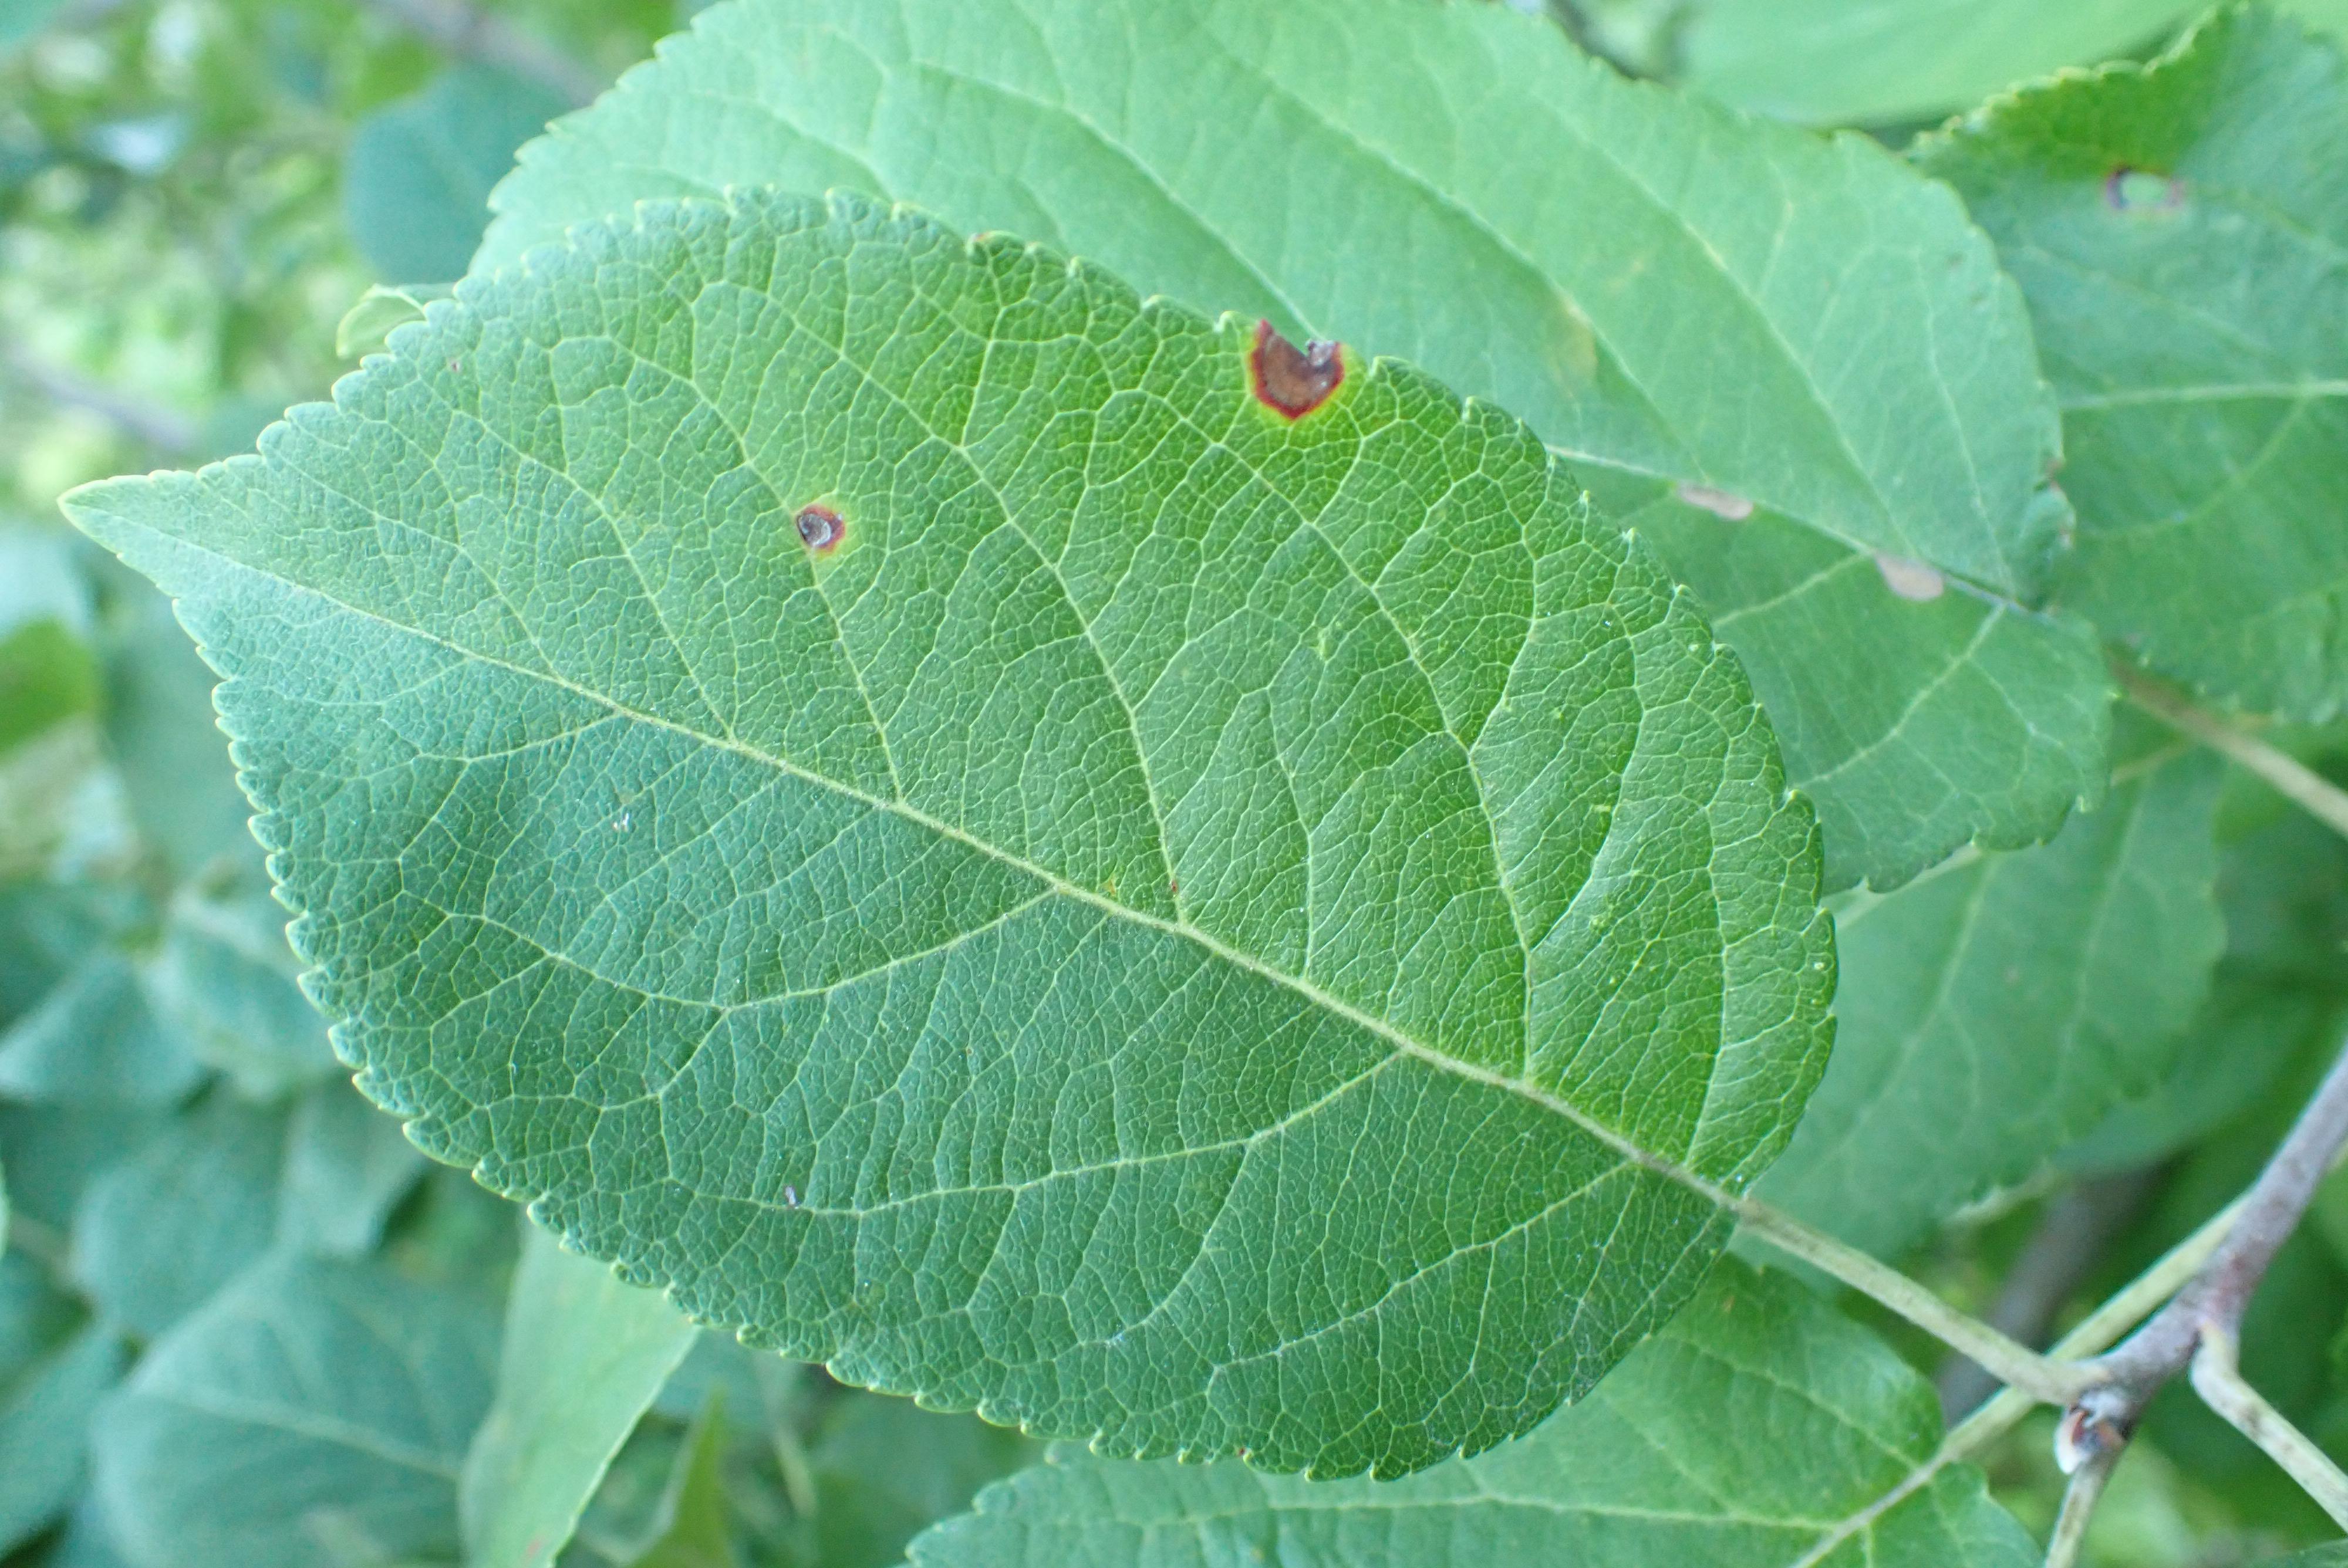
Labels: frog_eye_leaf_spot